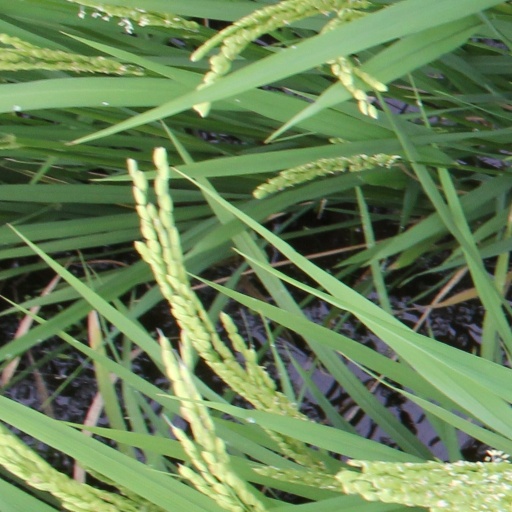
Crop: rice